Asheville metropolitan area

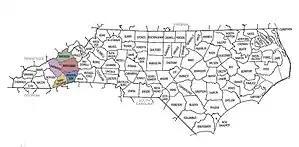

The Asheville metropolitan area is a metropolitan area centered on the principal city of Asheville, North Carolina. The U.S. Office of Management and Budget defines the Asheville, NC Metropolitan Statistical Area, a metropolitan statistical area used by the United States Census Bureau and other entities, as comprising the four counties of Buncombe, Haywood, Henderson, and Madison. The area's population was 424,858 according to the 2010 census, and 469,454 according to the 2020 census.